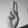
ASL letter: U